Jean Bart (2002)

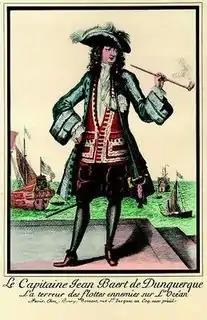
The Corsaire Jean Bart, a native of Dunkirk

Jean Bart is the name given to the replica of a 1670, 84-gun, ship-of-the-line, that is being constructed by the Association Tourville at Gravelines, Dunkirk, to the plans of the seventeenth century ship builder Colbert. It has European funding through the Heroes2c programme.